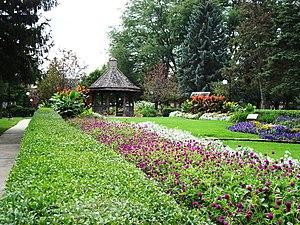
La ville américaine d’Indianola est le siège du comté de Warren, dans l’État de l’Iowa. Elle comptait 14 782 habitants lors du recensement de 2010.